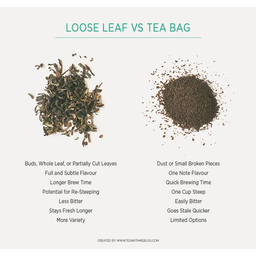
Label: trash